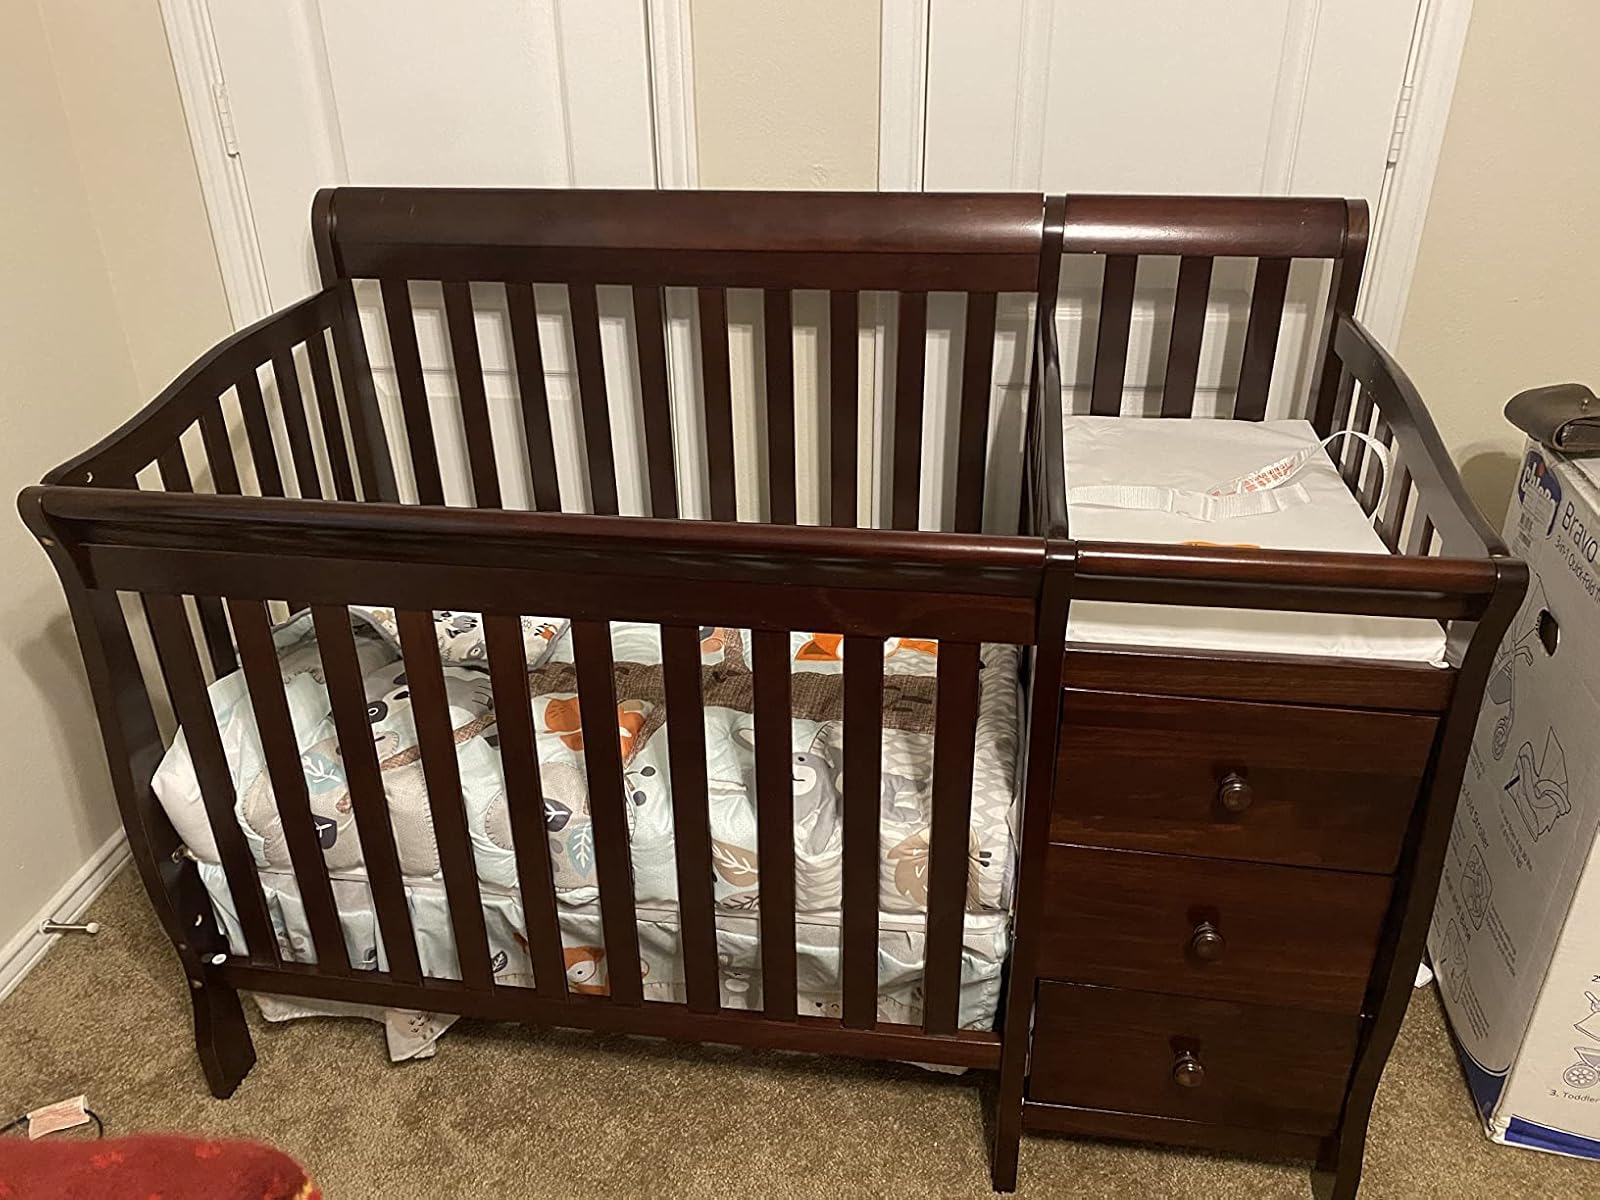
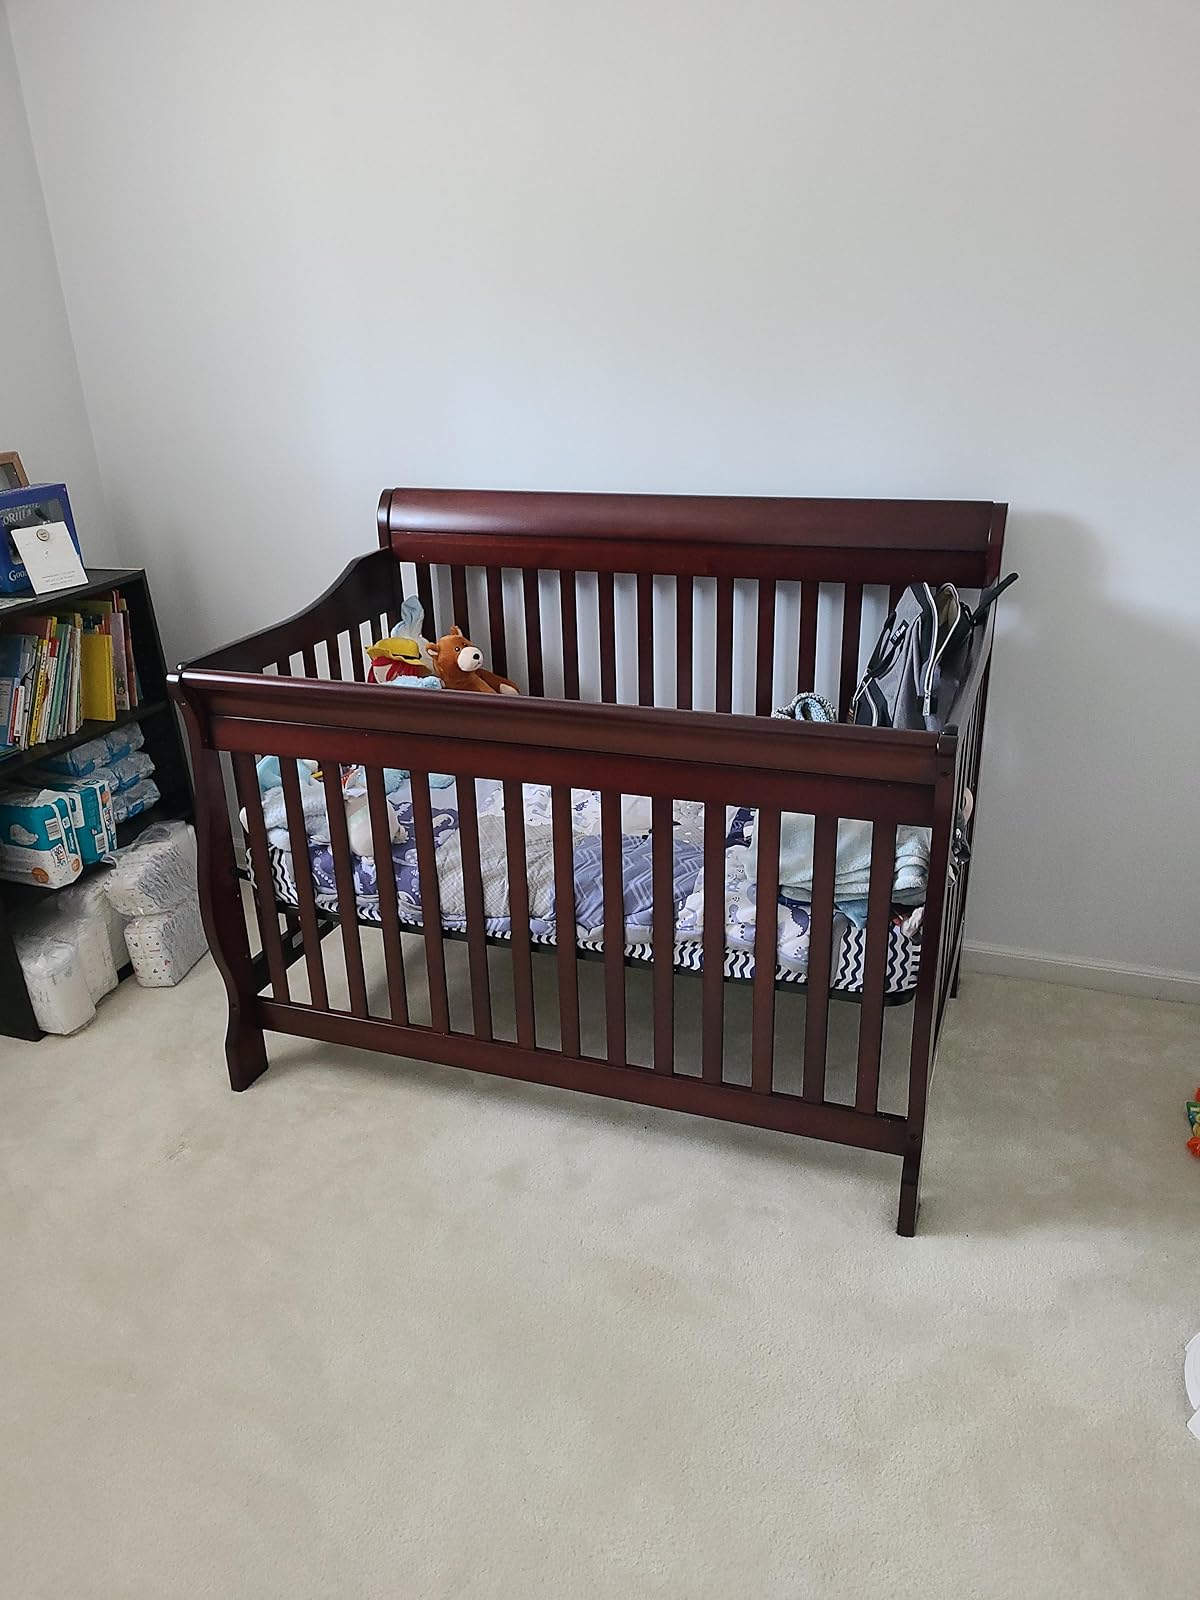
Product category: products_crib
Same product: no